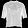
Label: T - shirt / top